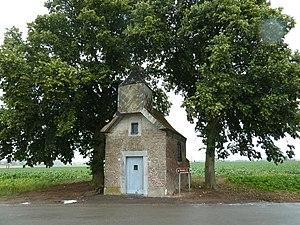
Chapelle Saint-Blaise, Saives, Faimes, Belgique
Faimes est une commune francophone de Belgique située en Région wallonne dans la province de Liège, ainsi qu'un hameau en faisant partie. Ils se trouvent dans la région naturelle de Hesbaye.